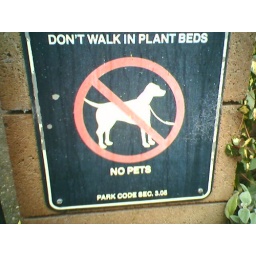
don't walk in plant beds